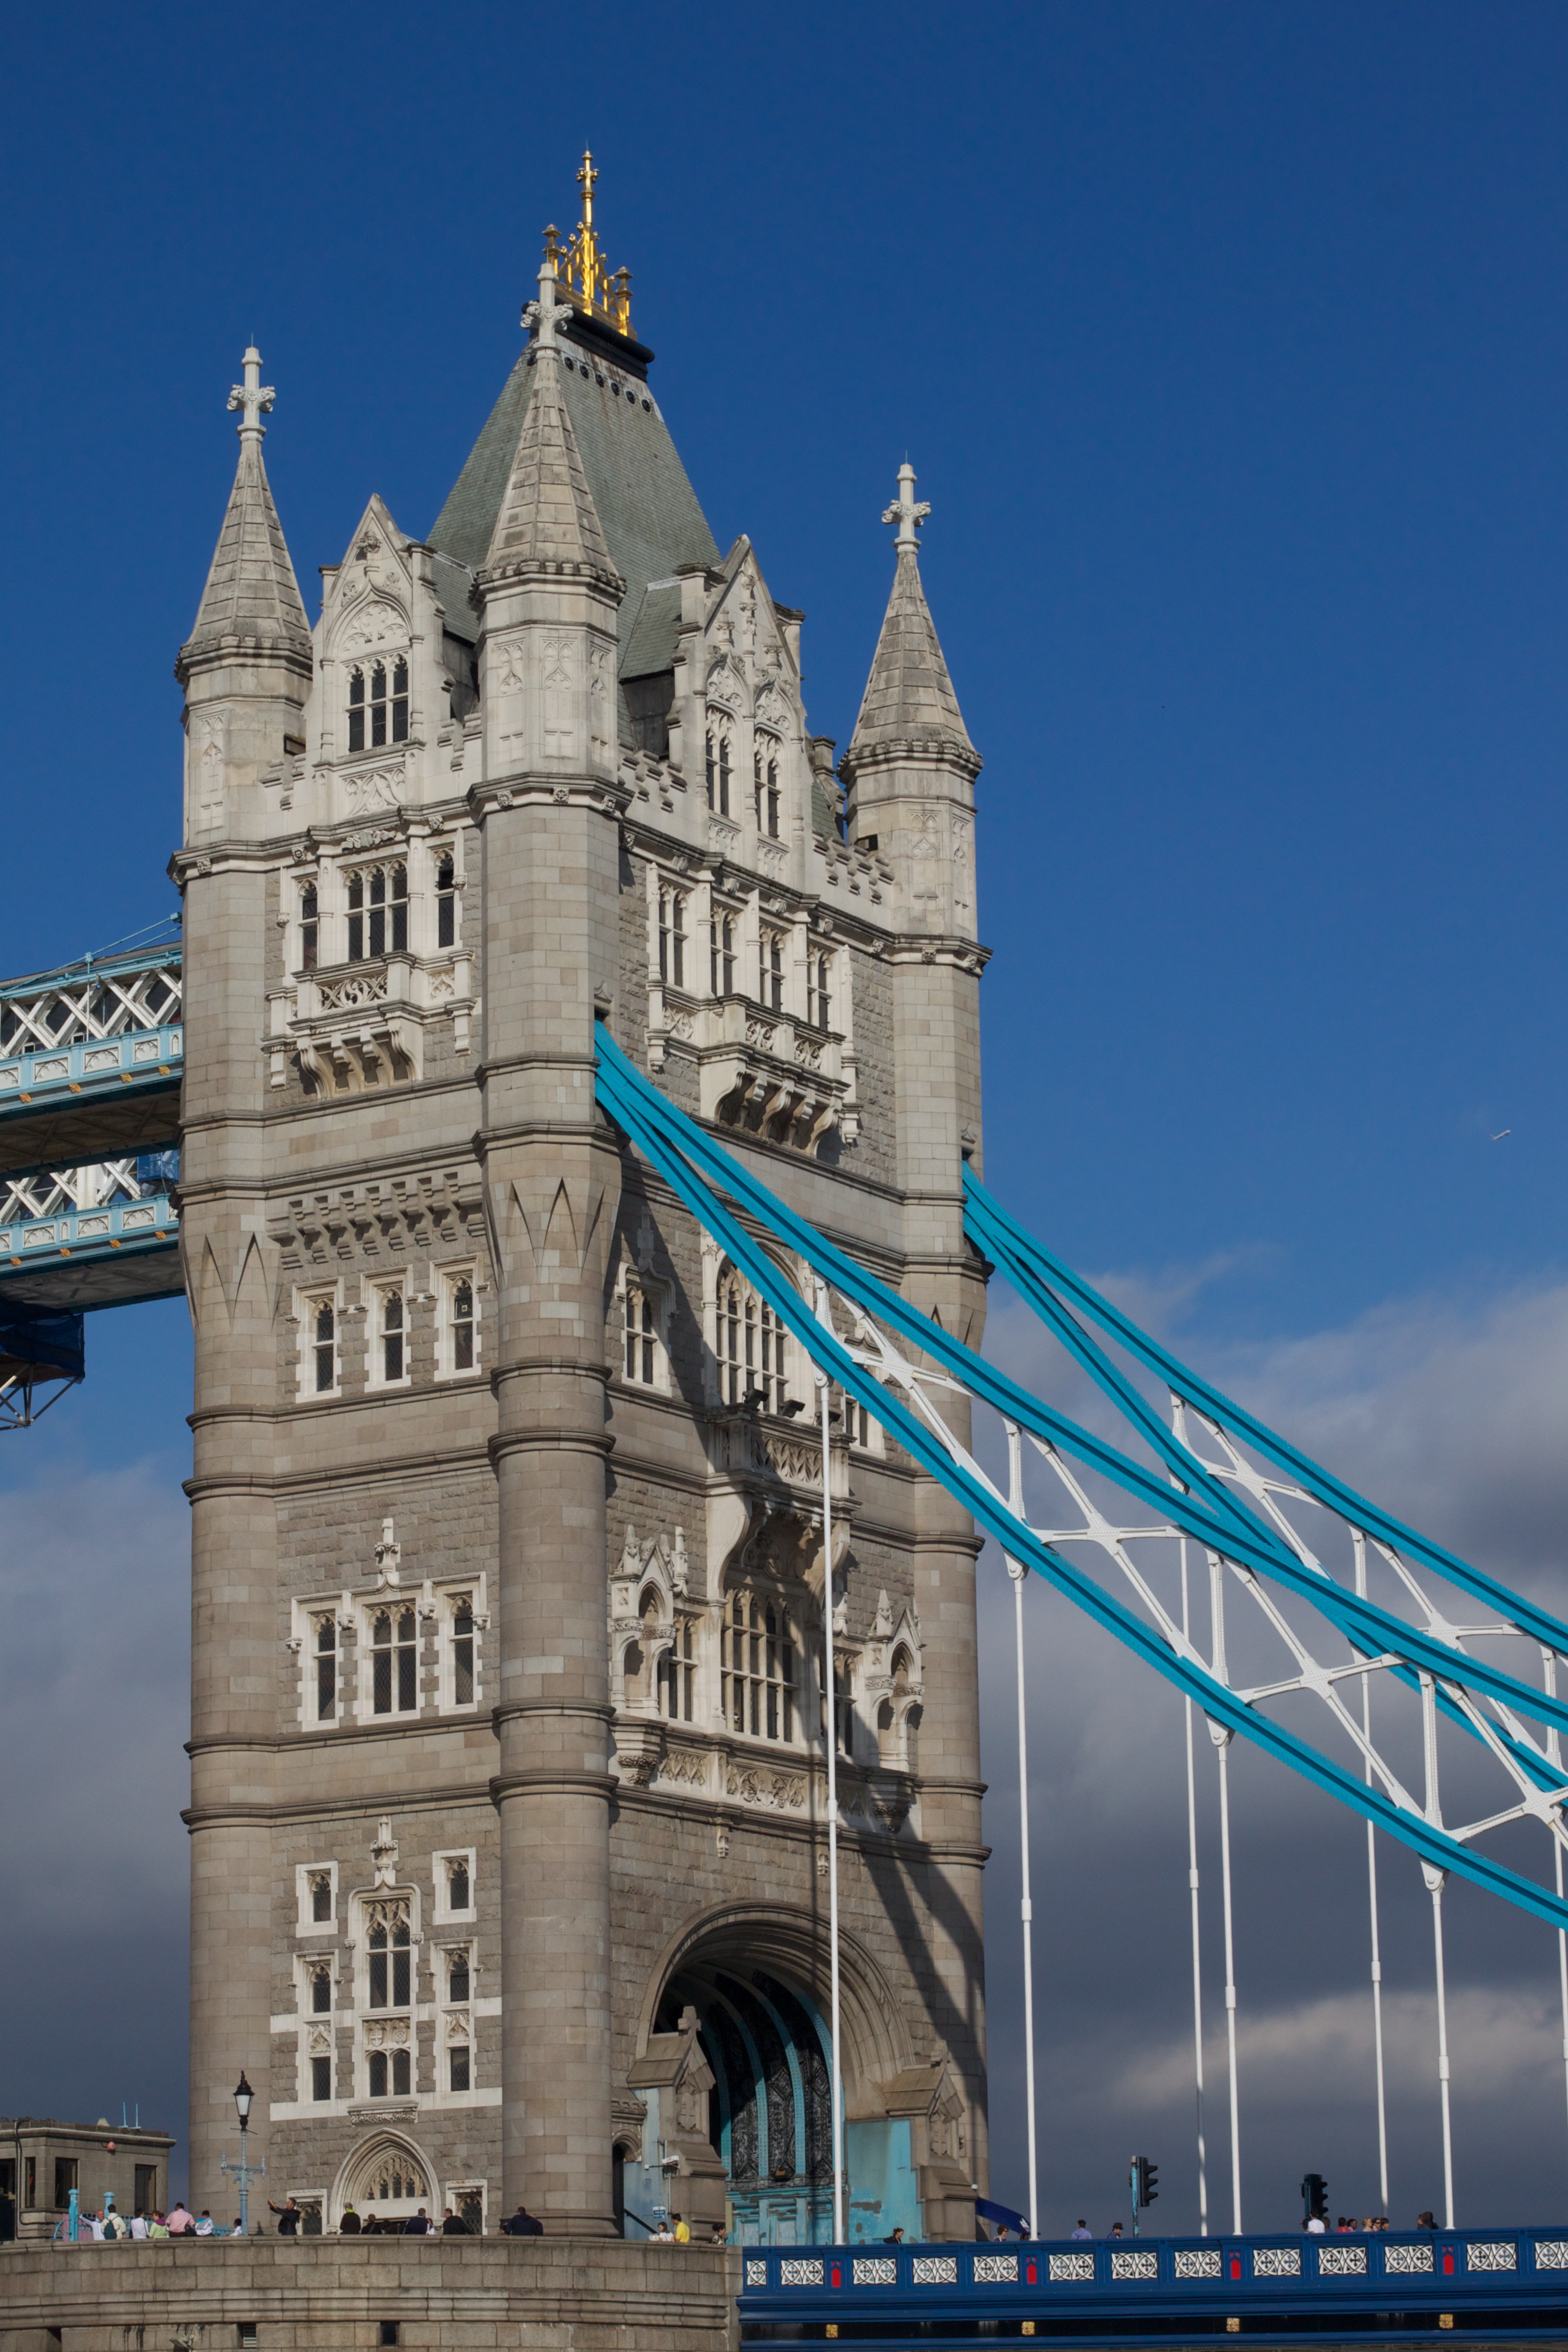
architecture, cityscape, tower, landmark, facade, cathedral, spire